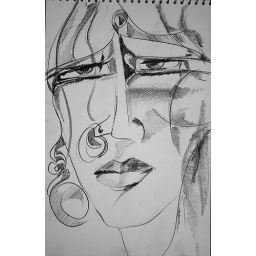
about 9.5&amp;quot; x 15&amp;quot; pencil on paper 2009 floated on archival mat and under archival glass with black frame.